Burris House and Potawatomi Spring

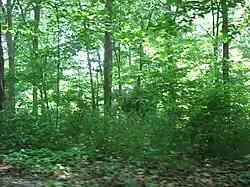
Site of the Burris House at Lockport, June 2011

Burris House and Potawatomi Spring was a historic home located at Adams Township, Carroll County, Indiana. The house was built between 1838 and 1840, and is a simple two-story, frame dwelling sheathed in clapboard. It sat on a limestone foundation and measured 31 feet wide and 45 feet long. It was cut into the Wabash and Erie Canal embankment and served as an inn, post office, and merchandise warehouse. The Potawatomi Spring is located nearby and was used by Native American and early settlers. The spring was a source of water for Lockport until about 1940. The house has been demolished.